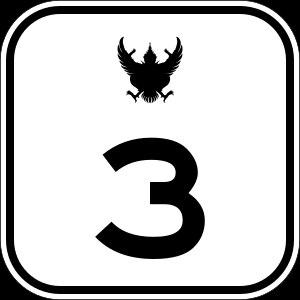
Thanon Sukhumvit est une des routes majeures de Thaïlande, reliant la capitale Bangkok à la ville de Trat.